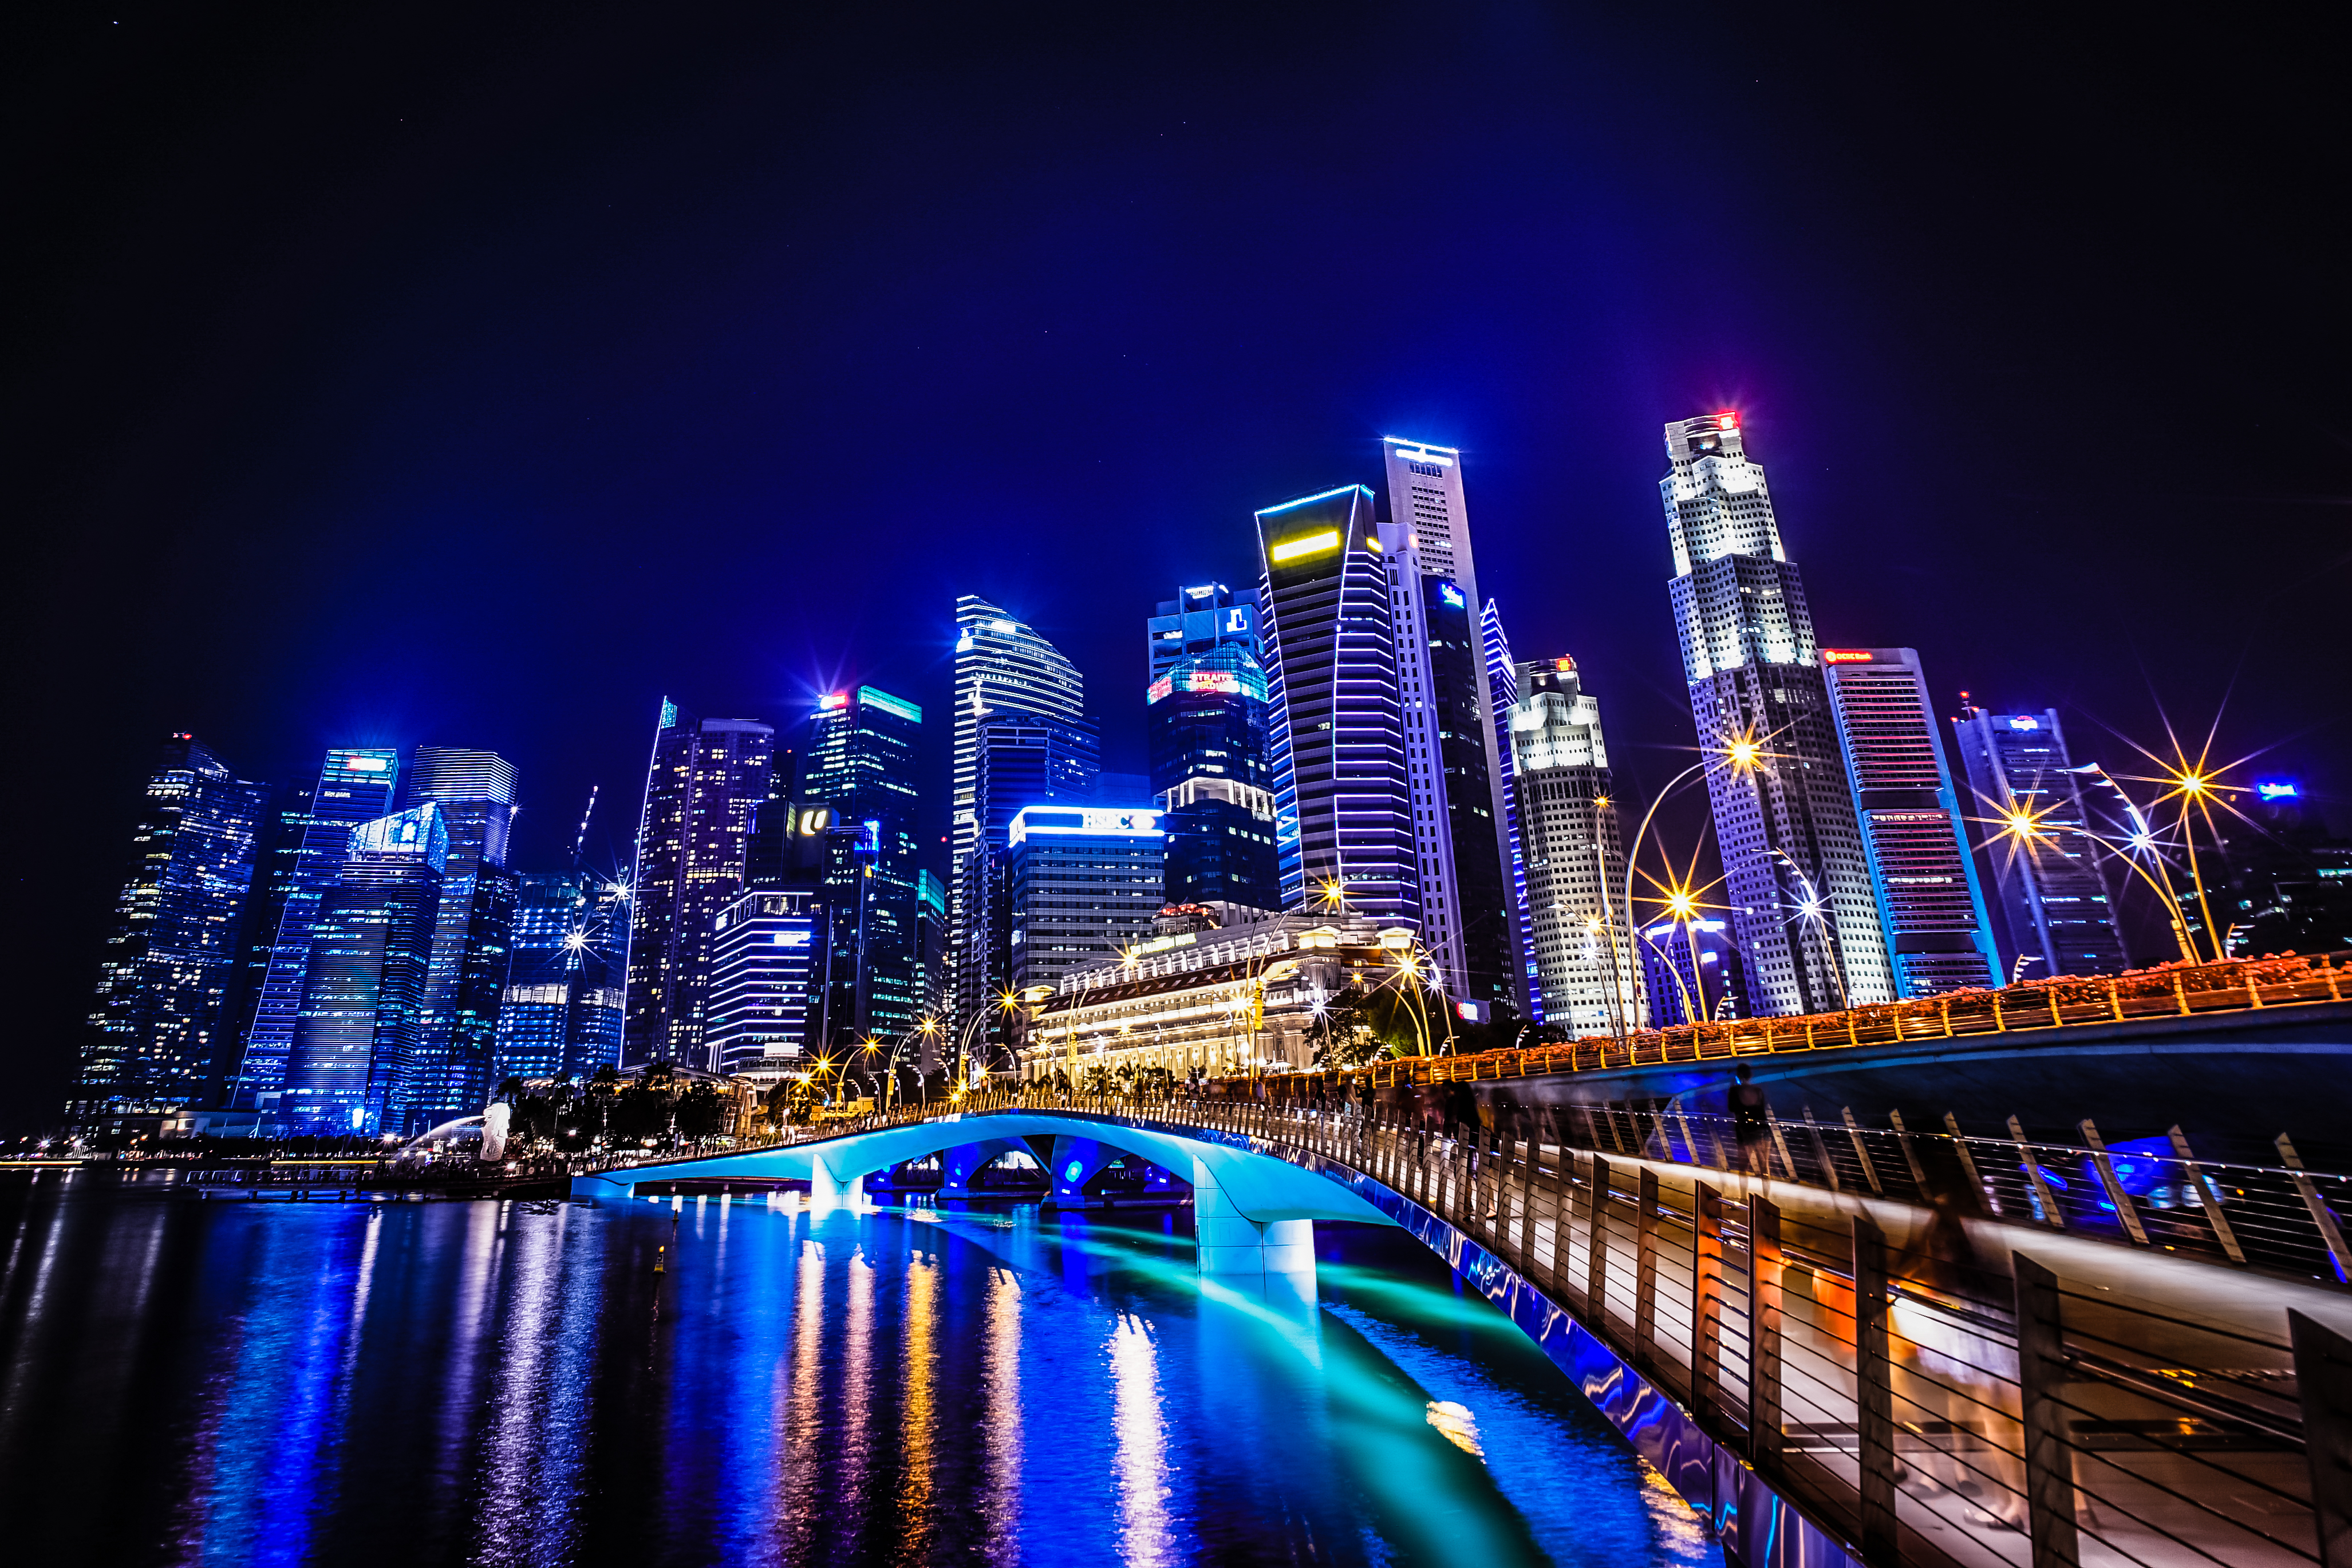
skyline, night, city, skyscraper, cityscape, downtown, landmark, singapore, singaporeriver, ilce7m2, superwideheliar15mmf45, rafflesplace, jubileebridge, fullertonhotel, downtownsingapore, esplanadedr, metropolis, geographical feature, human settlement, metropolitan area